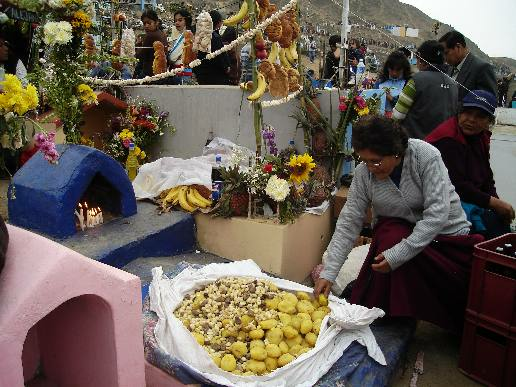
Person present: Yes